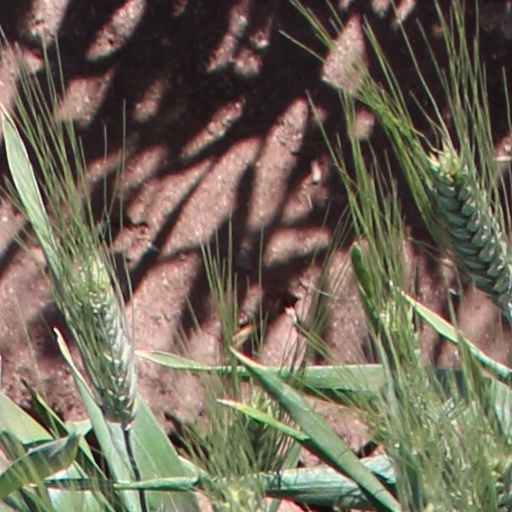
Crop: wheat